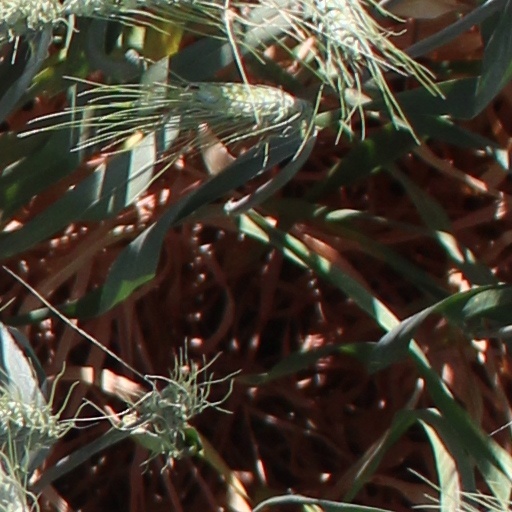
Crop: wheat